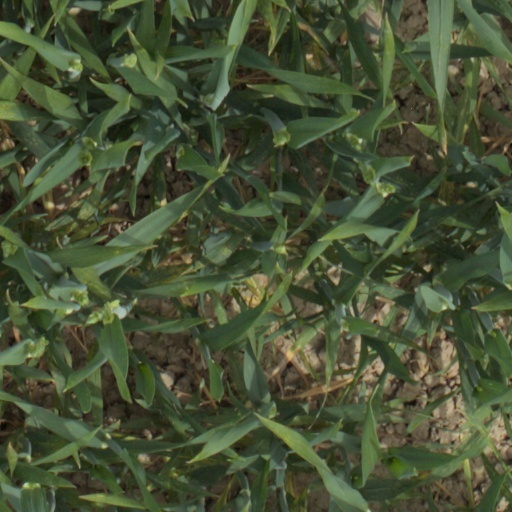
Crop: wheat